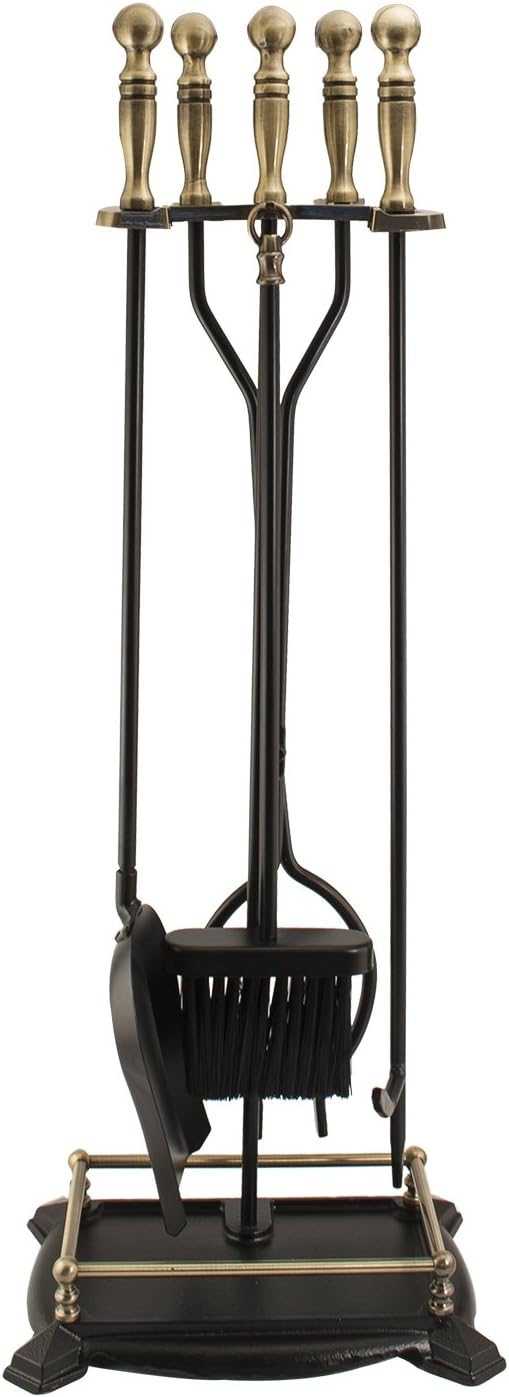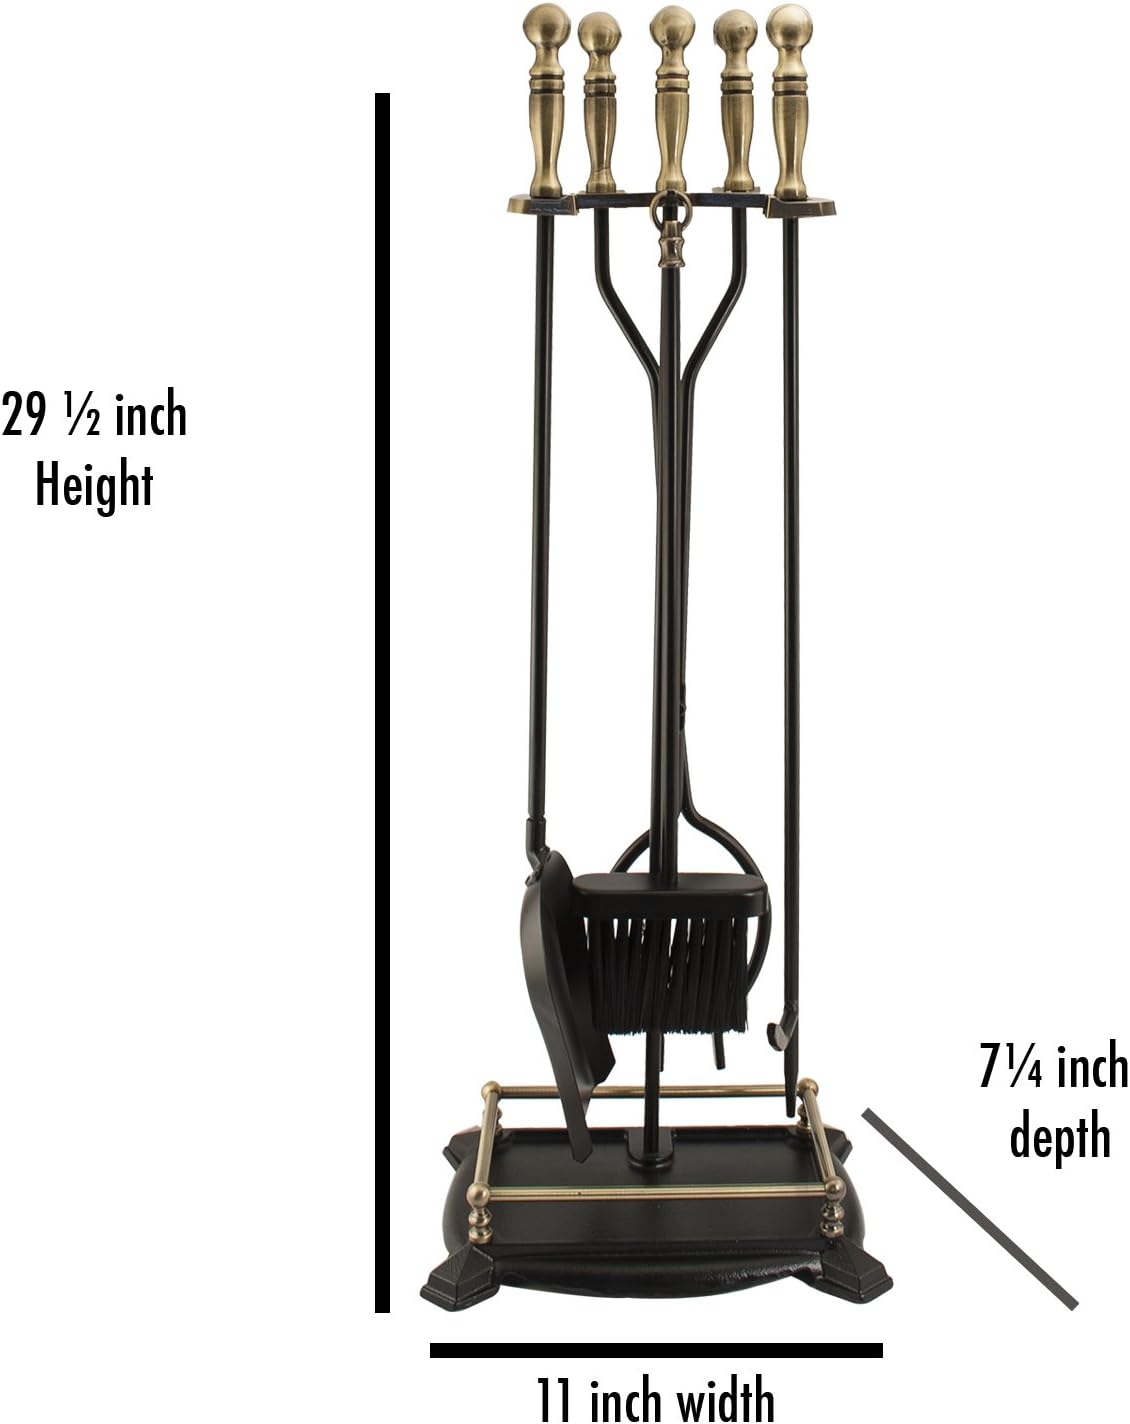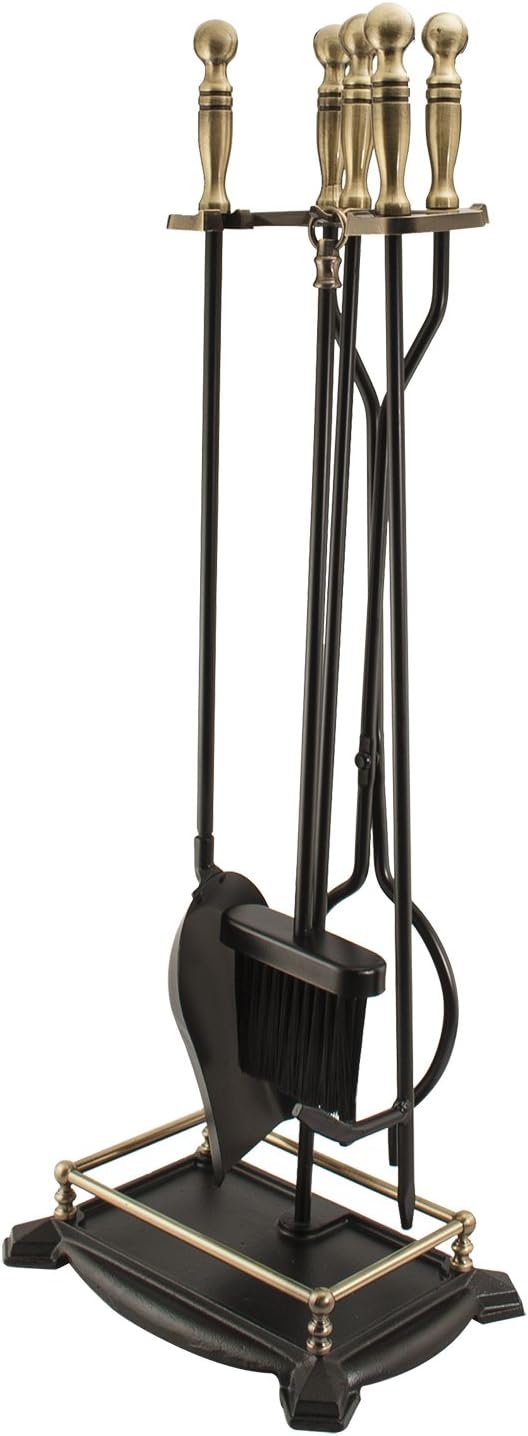
Panacea 15006 Antique Fireplace Toolset with Brass Handles, 5 Piece set
Category: Health & Personal Care
The product is 5PC AB Tool Set. Easy to use. The product is manufactured in China.
Features: The product is 5PC AB Tool Set | Easy to use | The product is manufactured in China | During the summer months products may arrive warm but Amazon stores and ships products in accordance with manufacturers' recommendations, when provided. | Antique fireplace toolset with brass handles | An antique brass finish on the top of the stand and tool handles completes the color scheme, creating a timeless effect | A matching antique brass colored rod around the base of the stand furthers the look, and the top support keeps your tools organized | Includes 5 set per pack | Measures 11-inch width by 29.5-inch height by 7.25-inch depth